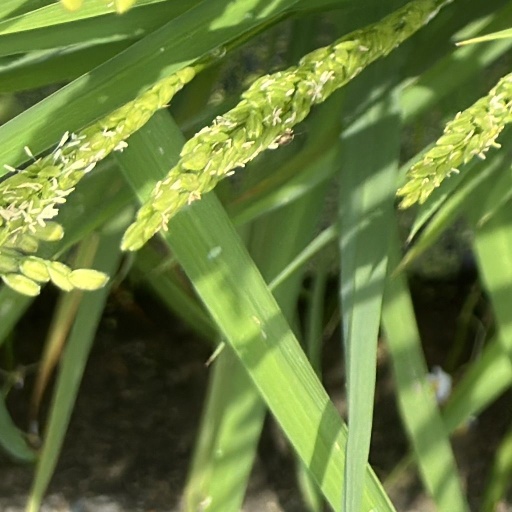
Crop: rice